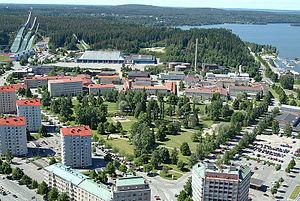
Lahti est une ville et capitale de la région Päijät-Häme en Finlande comptant 120 002 habitants située au bord du lac Vesijärvi.
L’université des sciences appliqués de Lahti, est un établissement d’enseignement supérieur professionnel situé à Lahti en Finlande.